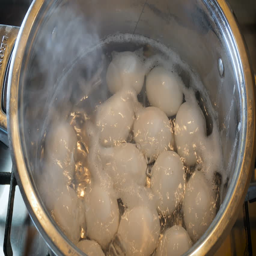
cooking chicken eggs for the subsequent painting to easter day